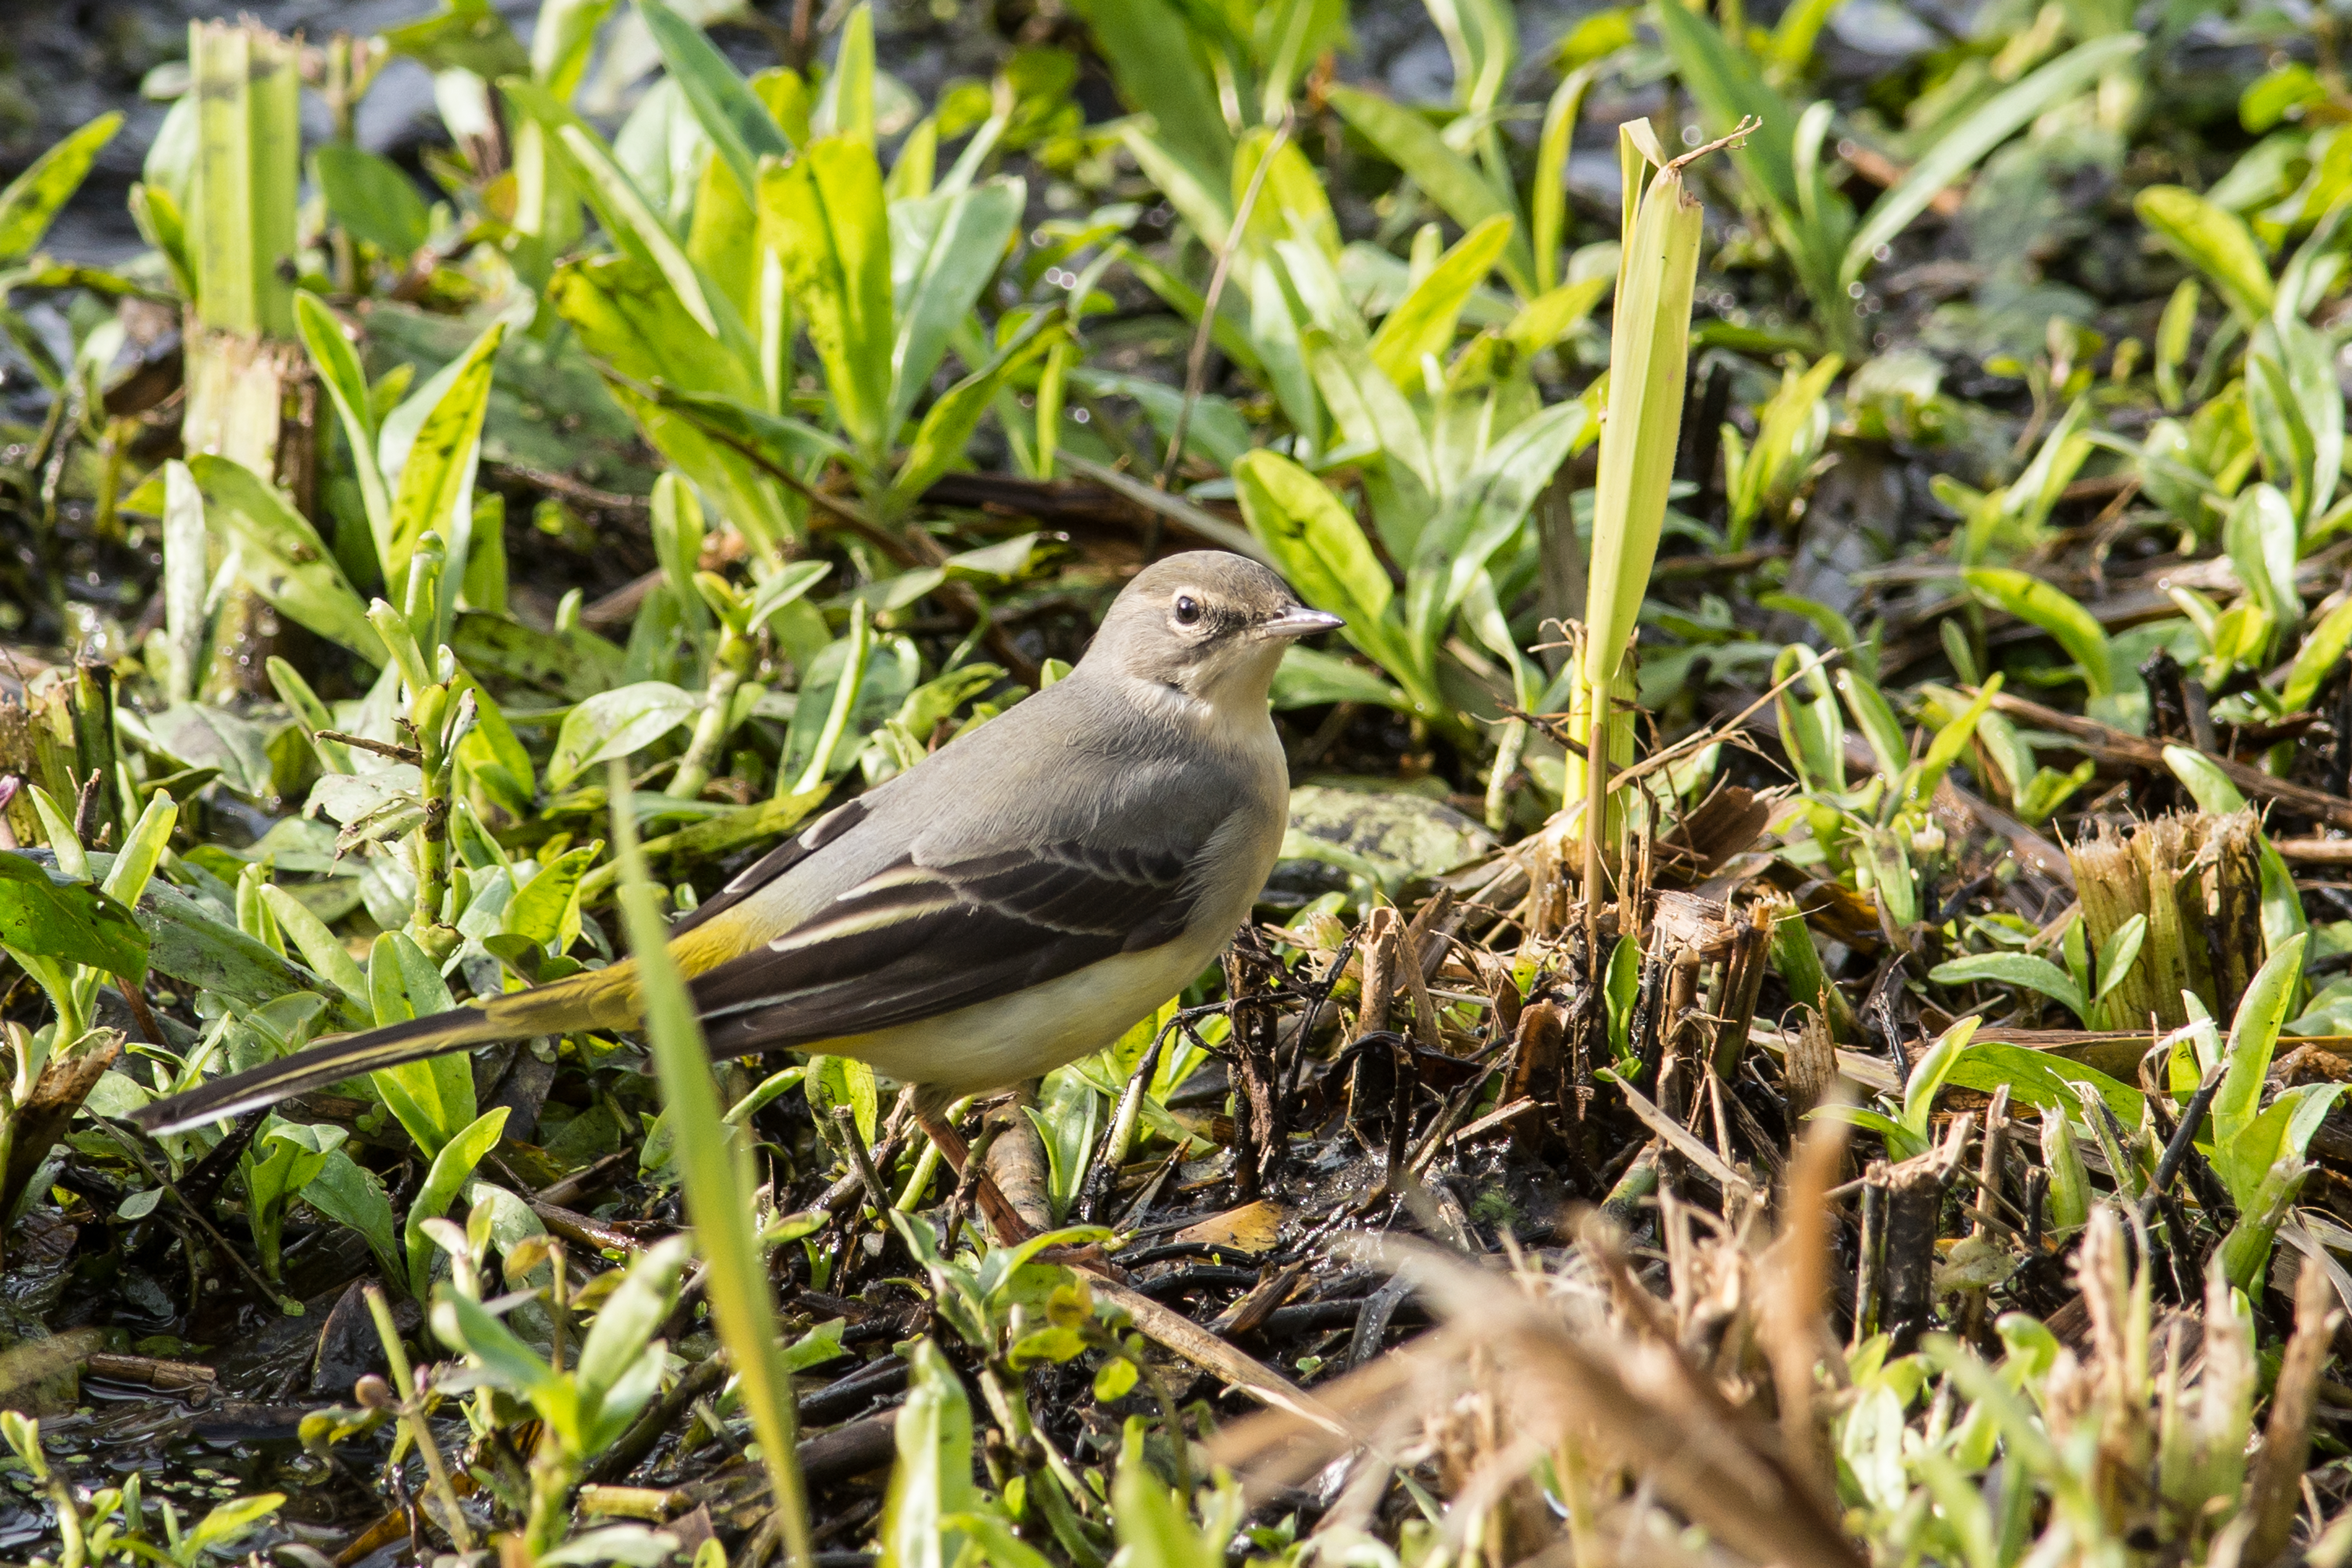
nature, grass, marsh, bird, lawn, flower, lake, cute, wildlife, green, park, nikon, garden, fauna, grey, wetland, vertebrate, finch, birdwatching, blackbird, pennington, wagtail, old world flycatcher, perching bird